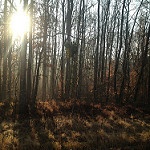
Label: forest